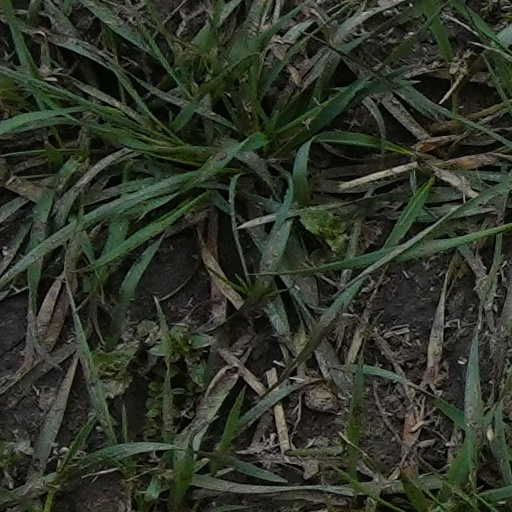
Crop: wheat